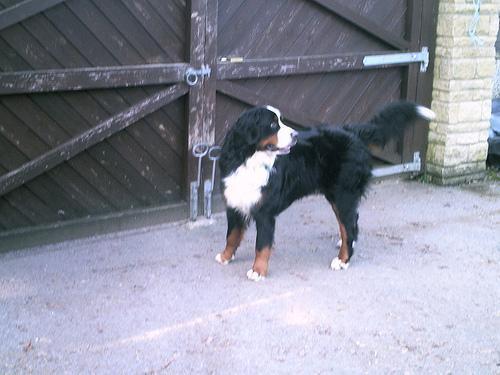
Bernese_mountain_dog